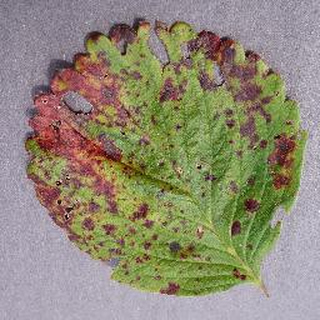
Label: strawberry_leaf_scorch